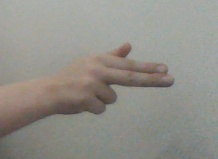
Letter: ghain